Sun in fiction

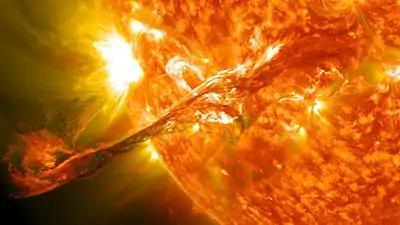
A filament eruption, a type of solar storm

Solar storms such as solar flares appear in some stories. In Larry Niven's 1971 short story "Inconstant Moon", the sudden brightening of the Moon in the night sky leads the characters to conclude that the Sun has undergone a nova event that will destroy all life on Earth, though they later realize that a large solar flare would also produce that effect and that all hope might not be lost. The 1990 film "Solar Crisis" depicts a mission to bomb the Sun to avert the destruction that could be caused by an immense predicted solar flare, while the 2005 novel "Sunstorm" by Arthur C. Clarke and Stephen Baxter portrays mankind constructing a large shielding object at the Sun–Earth L Lagrange point as protection against the threat posed by a similar event. In David Koepp's 2022 novel "Aurora", a coronal mass ejection threatens to end human civilization; the book appears alongside Niven's "Inconstant Moon" on a list of science fiction works with relatively scientifically plausible depictions of the Sun compiled by astronomer Andrew Fraknoi.